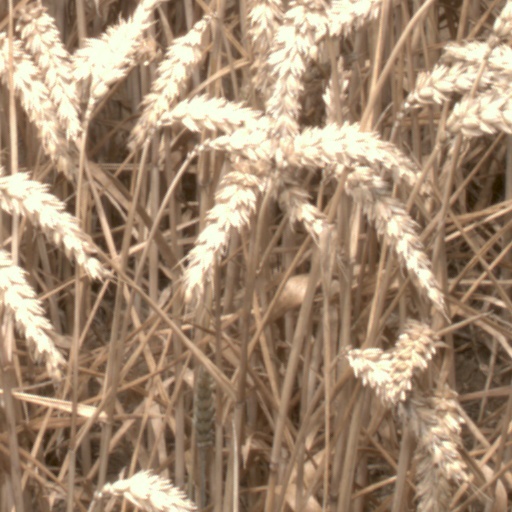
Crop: wheat